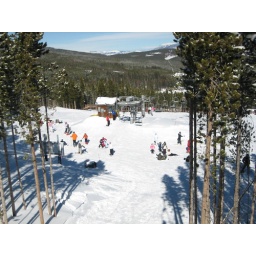
Sunny, busy Saturday with blue sky and highs in the 20s.  Busy, sunny, Saturday with highs in 20s.  Busy, sunny, Saturday with highs in 20s.